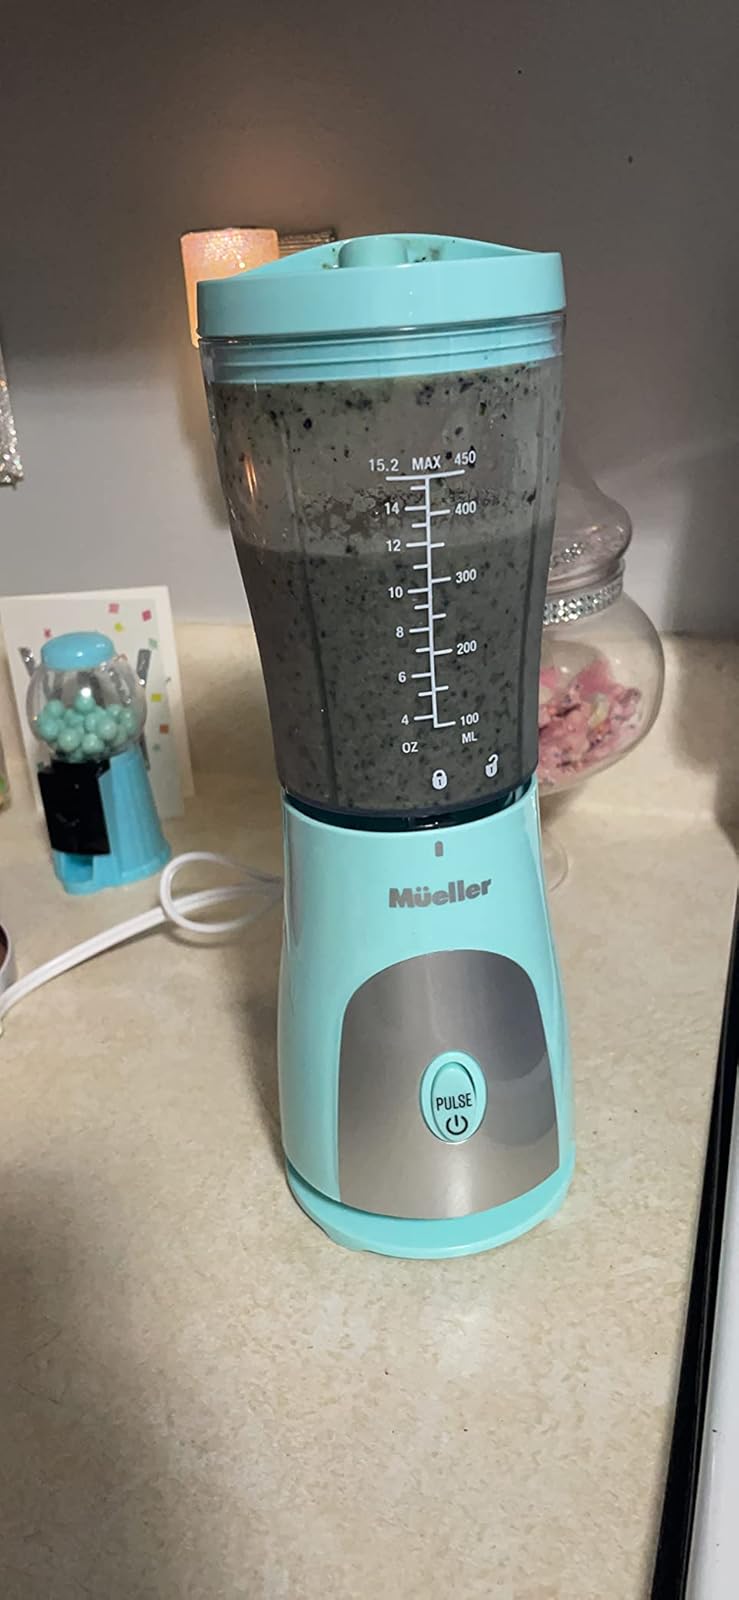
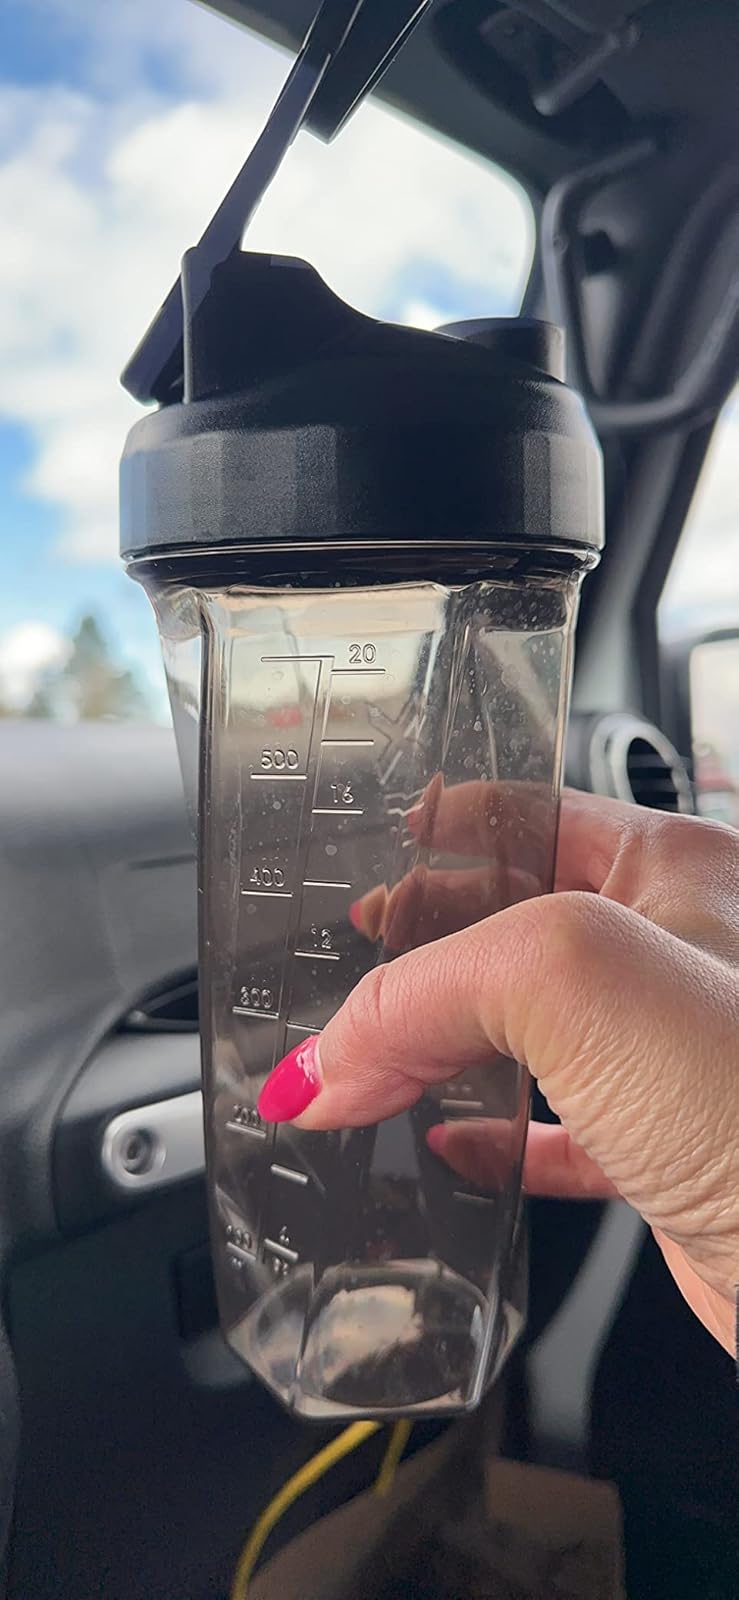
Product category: items_blender
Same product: no